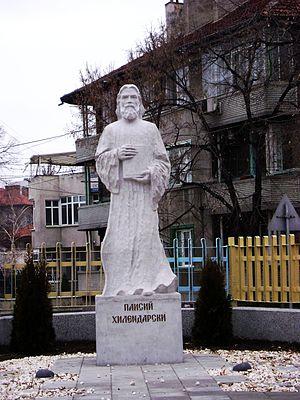
Païssii de Hilendar est un homme d'église bulgare, moine du monastère de Hilandar du Mont-Athos et auteur de l’Histoire slavo-bulgare, un ouvrage historique qui joue un rôle majeur dans les débuts de la Renaissance nationale bulgare.